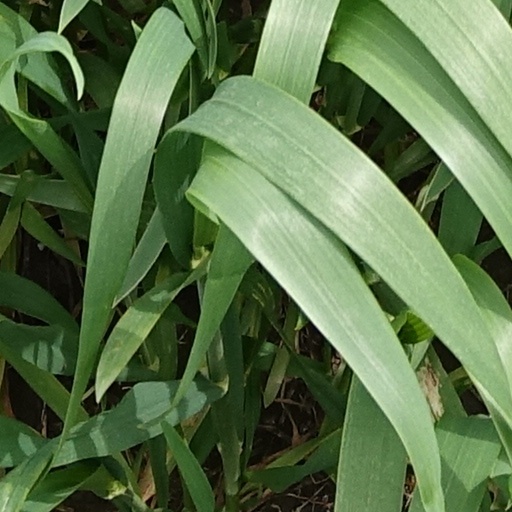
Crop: wheat